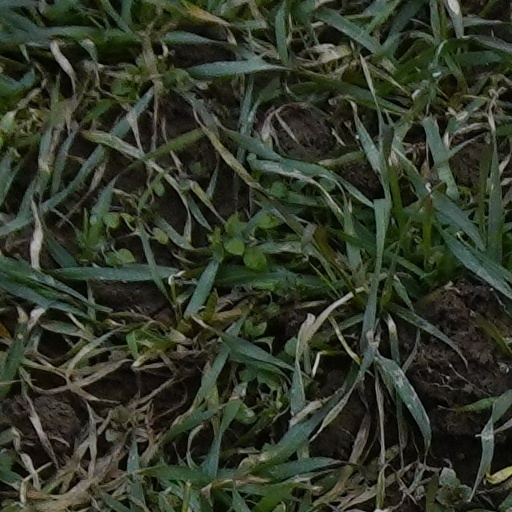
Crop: wheat